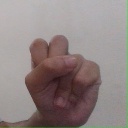
अक्षर: स